Siuda Baba

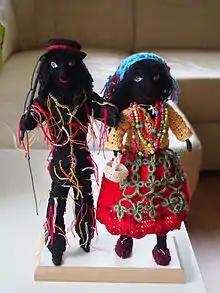
Siuda Baba and the Gypsy as handcrafted toys

The men who participate in the proceedings are usually aged 20–24 and motivated by the prospect of fun, visiting friends and collecting donations. They follow a number of rules – the roles of characters are clearly defined, the ones participating for the first time usually carry the cart. The Gypsy is often a hereditary role and the secret of manufacturing the whip is passed down the generations, as is the skill to crack it well. Only unmarried men can be members of the Siuda Baba procession. When an older brother, who performed the role of Gypsy gets married, the younger brother inherits the role and learns how to crack the whip.